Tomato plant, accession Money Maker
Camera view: horizontal (90 deg, fisheye); turntable rotation: 270 degrees
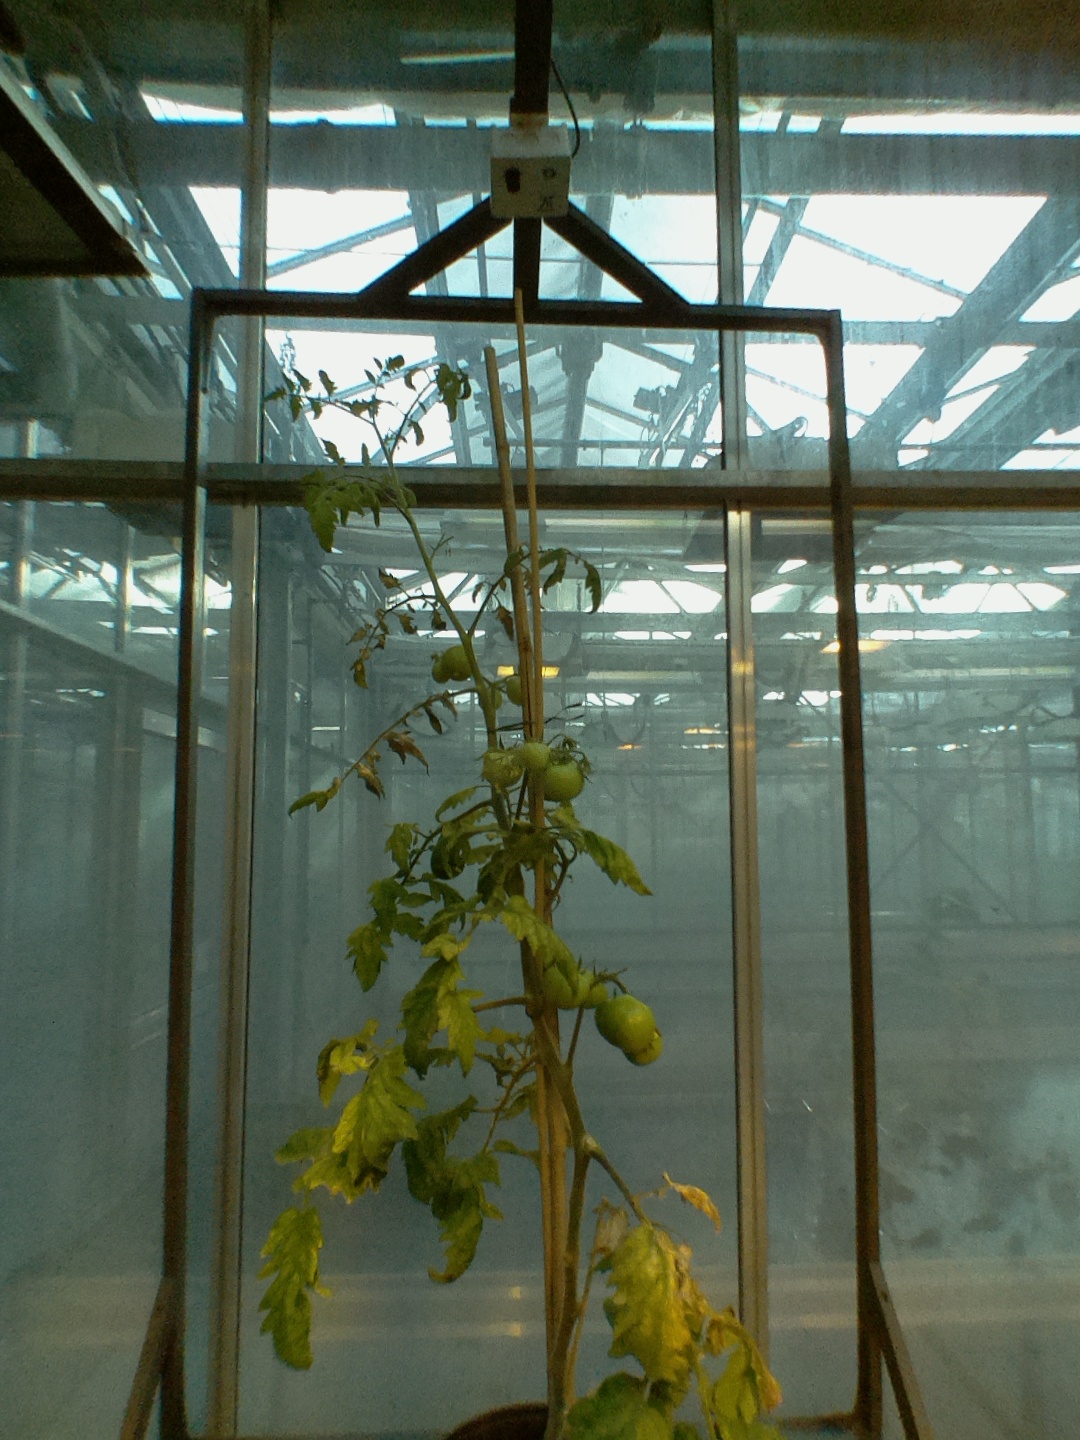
BBCH growth stage 76: 60%-70% of final fruit size